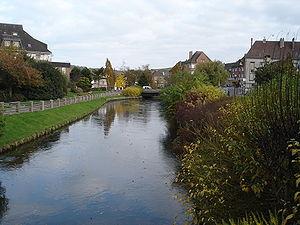
La Bresle est un fleuve côtier du Nord-Ouest de la France se jetant dans la Manche au Tréport sur la Côte d’Albâtre, au terme d’un cours, long de 68 à 72 km selon les sources, qui lui fait traverser les départements de l’Oise, de la Somme et de la Seine-Maritime. Longtemps, elle servit de frontière naturelle entre des entités politiques puissantes et antagonistes. Ce rôle stratégique, la présence de puissants comtes ou comtesses d’Eu, des membres de la Maison d’Orléans, ont contribué à léguer un riche patrimoine, tout particulièrement dans la partie aval du fleuve.
L'unité urbaine d'Eu est une unité urbaine française centrée sur la petite ville d'Eu, port de la Seine-Maritime au cœur d'une unité urbaine interdépartementale et interrégionale.